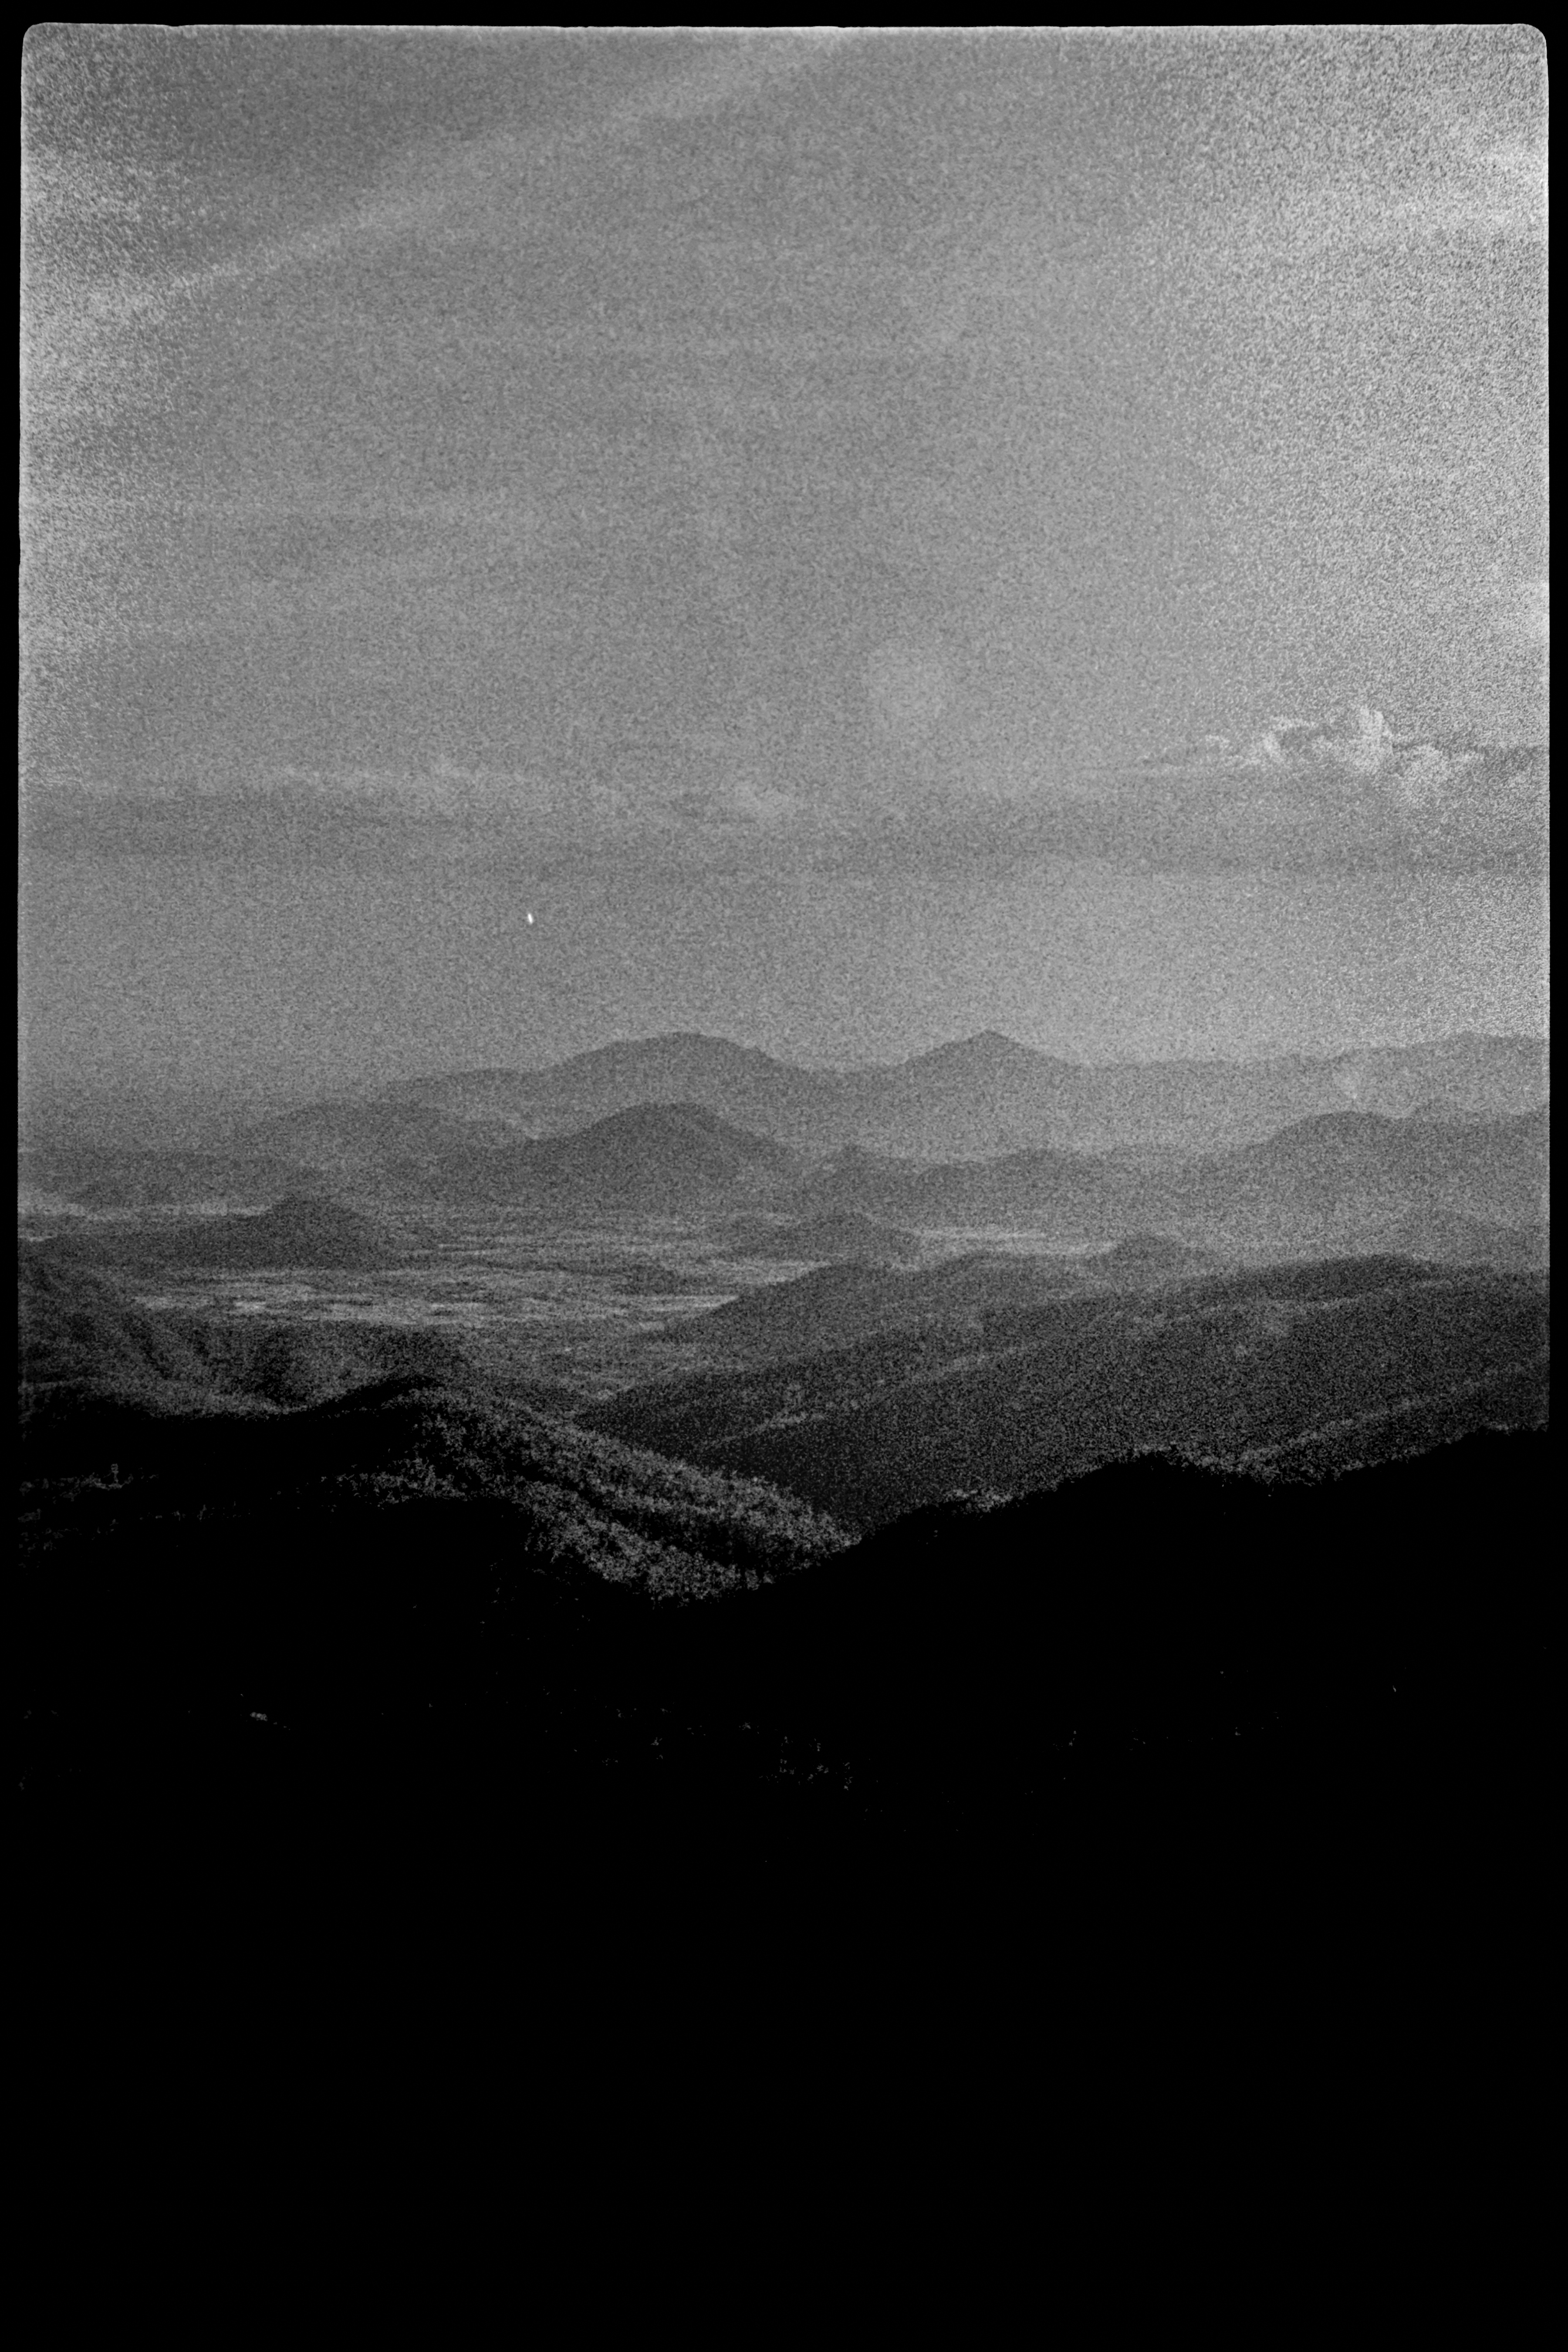
atmosphere, sky, cloud, natural landscape, rectangle, slope, mountain, vegetation, black and white, horizon, landscape, Tints and shades, mountain range, font, wood, grassland, hill, monochrome photography, geology, monochrome, darkness, fell, meteorological phenomenon, grass, visual arts, forest, cumulus, rock, pattern, massif, chaparral, valley, still life photography, road, room, ocean, evening, Photographic paper, city